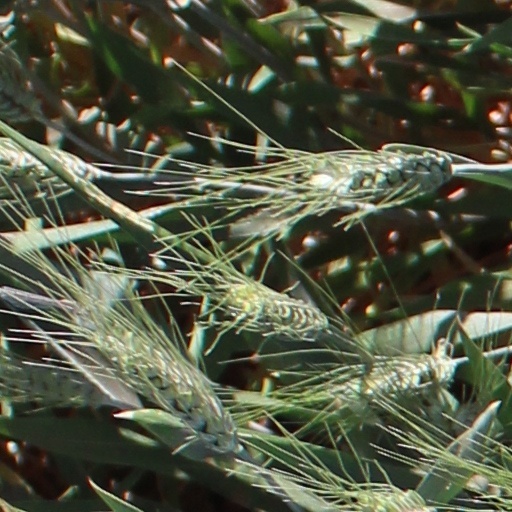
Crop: wheat